Question: Where was the photo taken?
Tambaya: A ina aka ɗauki hoton?
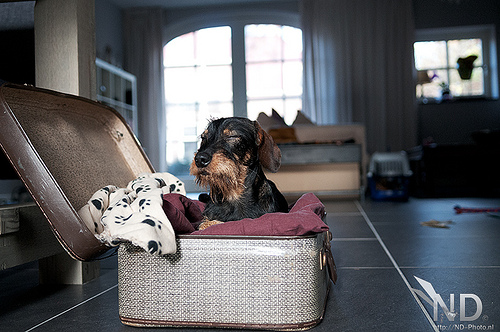
Answer: Inside a house.
Amsa: A cikin gida.